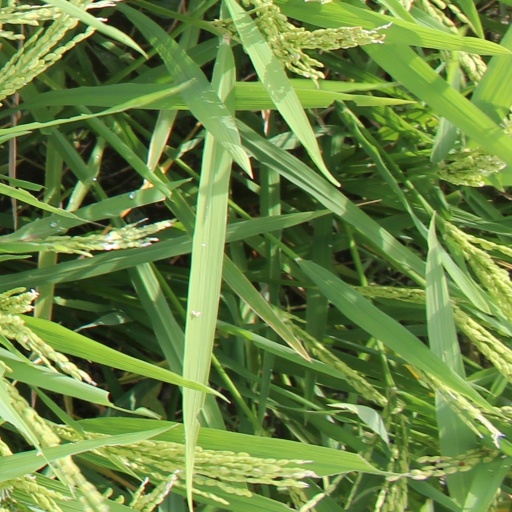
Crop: rice